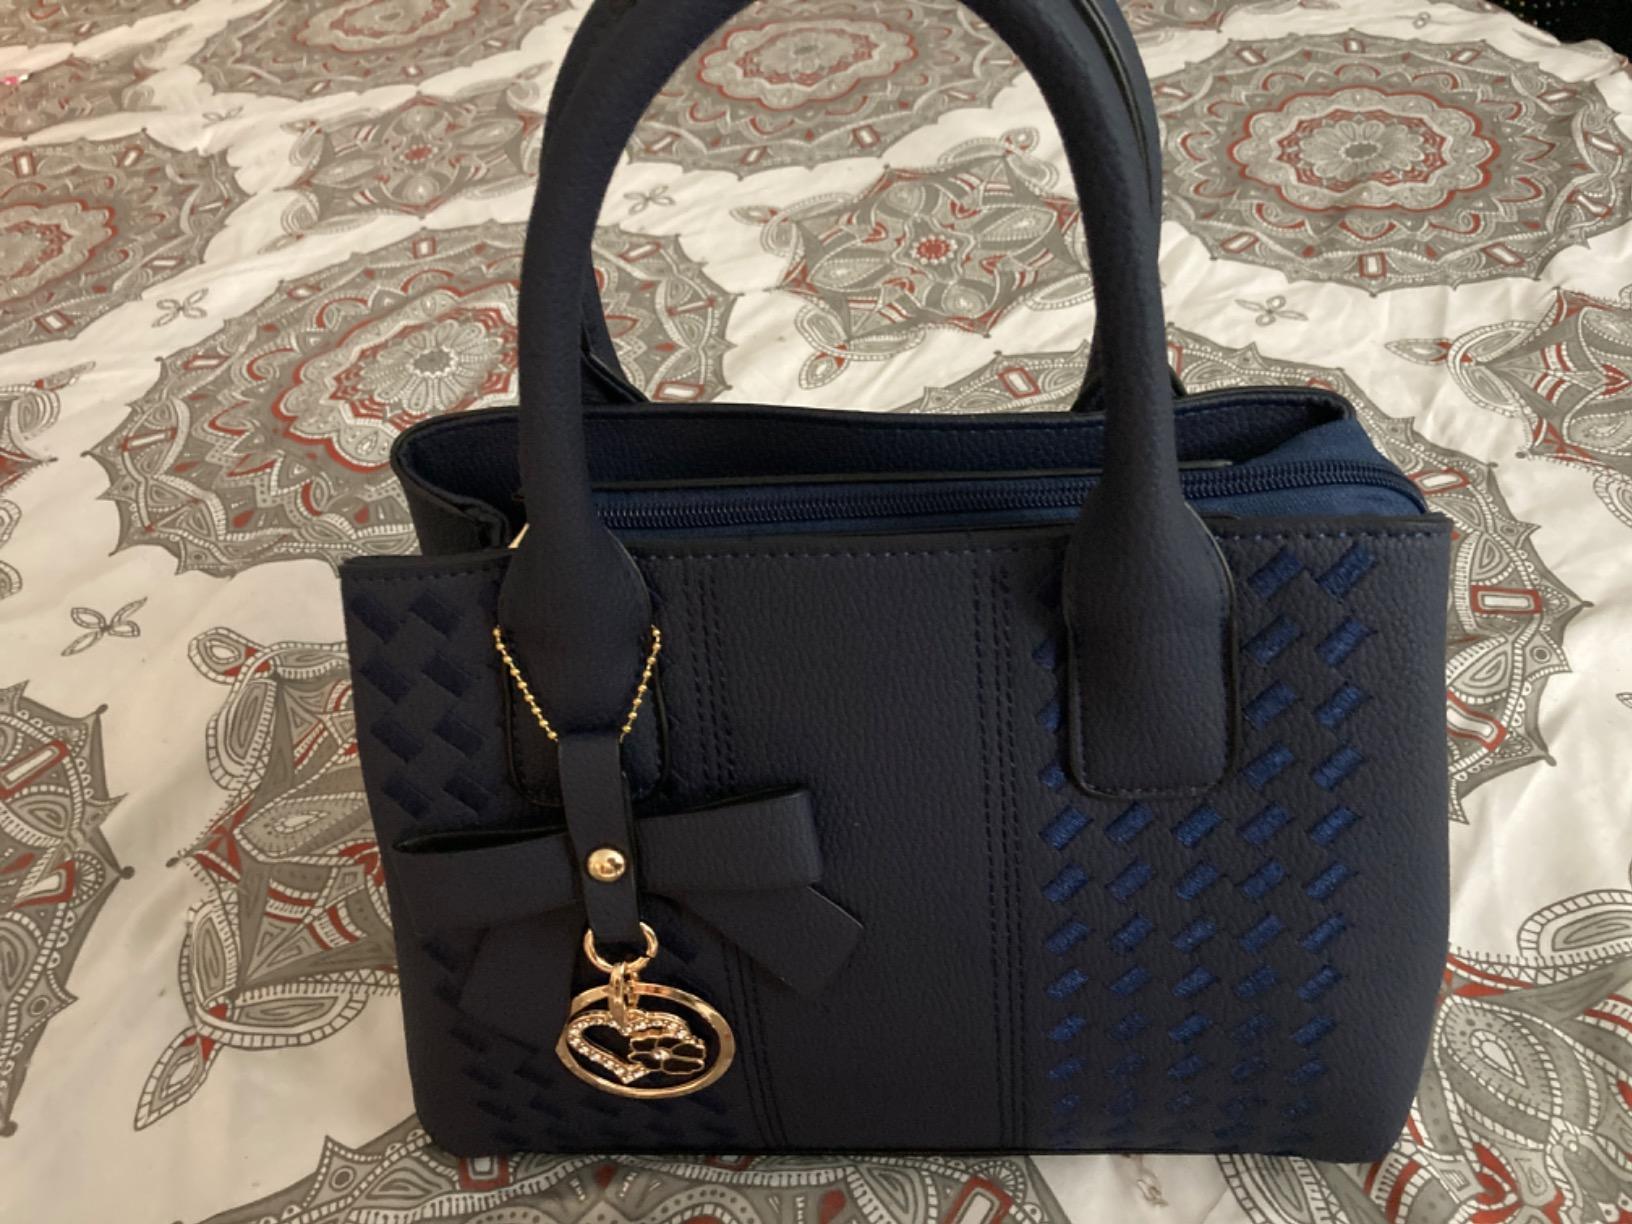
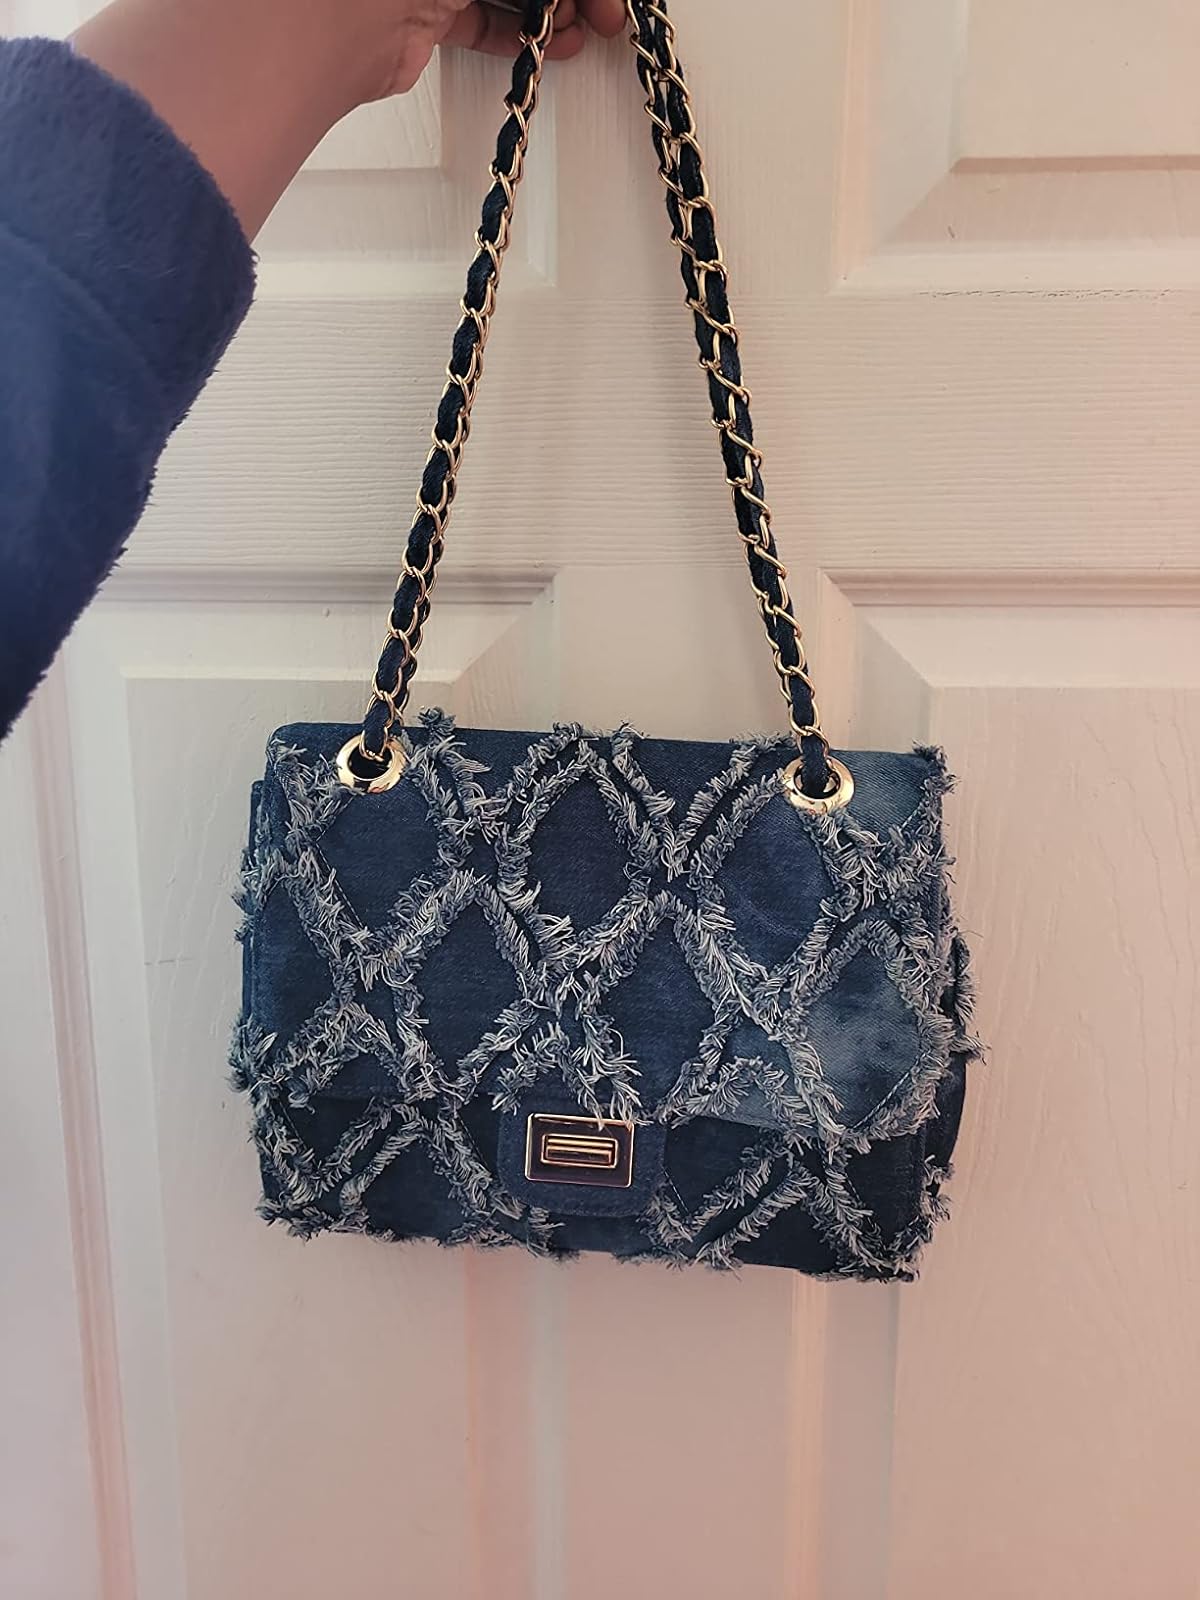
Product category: accessories_handbag
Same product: no